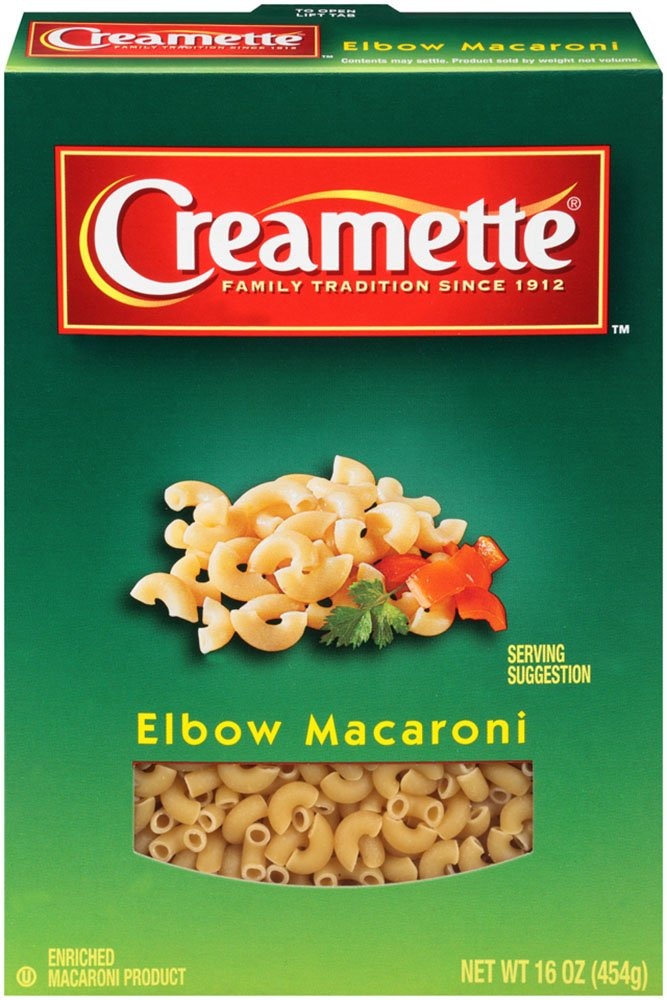
Item Name: Creamette Elbow Macaroni Pasta, 16 oz Box
Bullet Point 1: Creamette Small Elbows are a versatile pasta perfect for tomato-based or creamy sauces in entrées or in salads, soups and baked dishes.
Bullet Point 2: Non-GMO Project Verified
Bullet Point 3: Certified Kosher by Star K
Bullet Point 4: Made with no preservatives, low in fat, sodium free, and cholesterol free
Bullet Point 5: Packaged in a 16 oz box
Value: 16.0
Unit: Ounce

Price: 2.485